Dedication and Everlasting Love to Animals Rescue

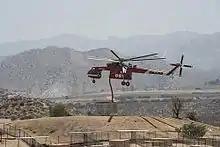
At DELTA Rescue helipad, filling up from the water tanks

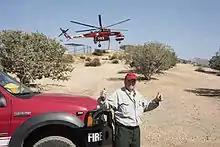
Leo Grillo watching as USFS uses helipad and utilizing water source

Video shows staff and USFS during this sand fire of 2016